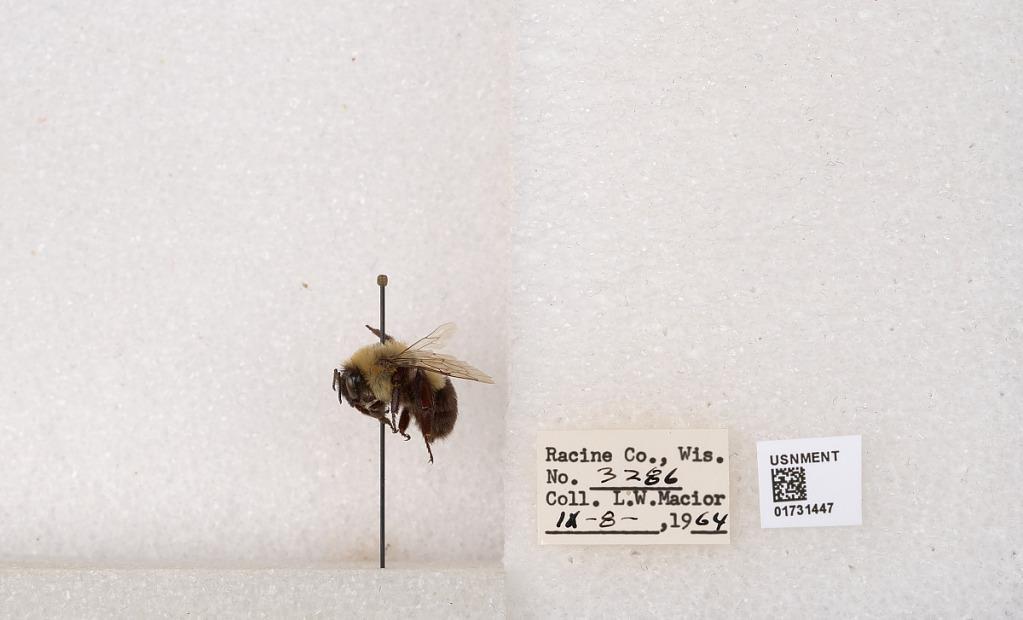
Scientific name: Bombus impatiens Cresson
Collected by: L. Macior
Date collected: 1964-9-8
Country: United States
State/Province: Wisconsin
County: Racine
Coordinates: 42.7299, -87.8123